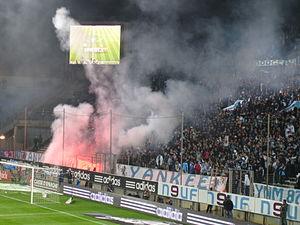
Virage Nord avant-match OM-Metz 2007
Les supporters de l’Olympique de Marseille sont prépondérants dans la vie du club depuis plus d'un siècle. Ce sont eux qui financent ainsi les travaux d'aménagement du stade de l'Huveaune dans les années 1920. Mis en sommeil durant les années 1950 et 1960, les supporters marseillais retrouvent à nouveau des couleurs à l'occasion de la présidence Leclerc avec la création de l'Association des Supporters de l'OM. Pour l'exemple, la section parisienne des supporters de l'OM compte alors plus de 2 000 membres actifs. Sonnés par les secousses de la fin des années 1970, les supporters de l'OM effectuent un retour en force avec la présidence Tapie. La vague Ultra en provenance d'Italie donne alors naissance à de nombreux groupes : South Winners, CU84 ou Yankee, notamment. L'enthousiasme ne se dément pas malgré les travaux du Vélodrome avant la Coupe du monde et de nouvelles déconvenues qui marquent la fin de la présidence Tapie. Celui-ci a d'ailleurs cédé la gestion des abonnements des virages aux groupes de supporter, jusqu'à ce que la direction en reprenne la gestion en 2016.
Le championnat de France de football, appelé Ligue 1 est le championnat professionnel de football de plus haut niveau de la Fédération française de football.